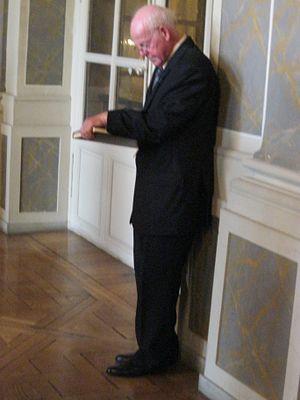
Gabriel Spahn consultant le livre d'or de la FICEP
Léon Spahn, dit Gabriel Spahn, né le 25 décembre 1930 à Walscheid et mort le 11 février 2017 à Niderviller, est un militant des milieux associatifs sportifs internationaux. À l'adolescence, il pratique l'athlétisme dans un club local avant de devenir encadrant puis dirigeant.